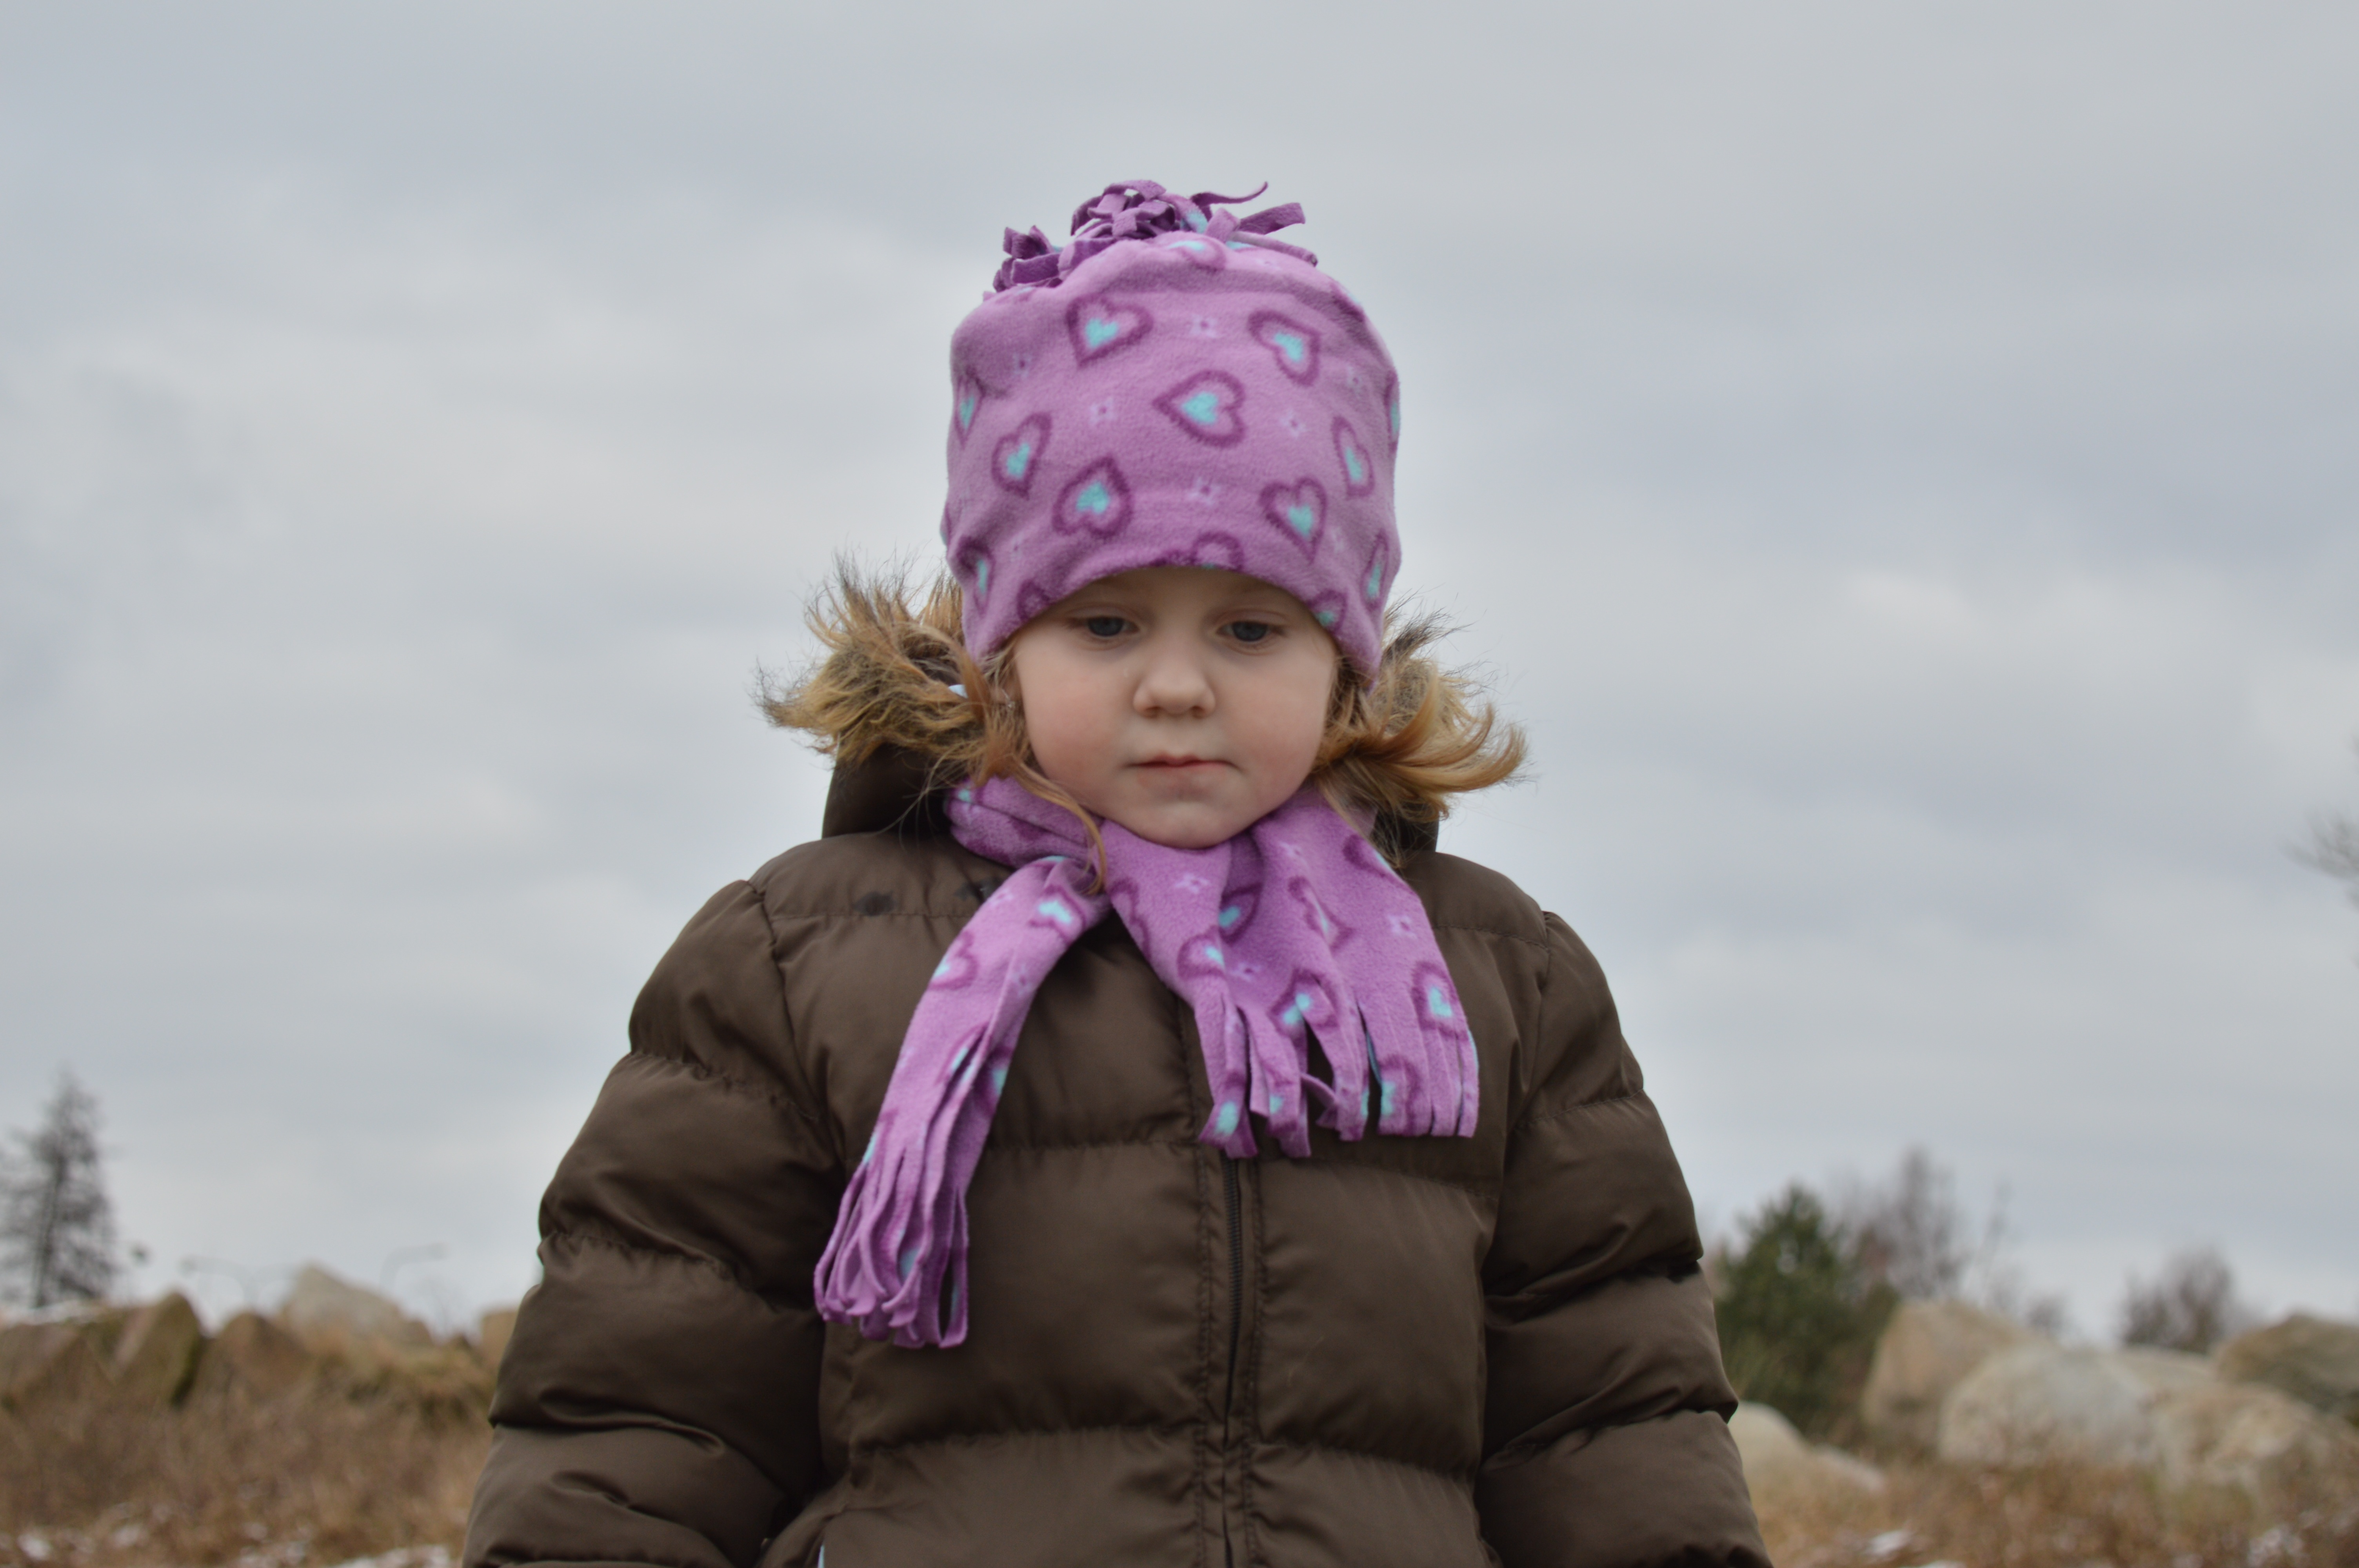
snow, winter, people, girl, flower, walk, spring, weather, child, season, toddler